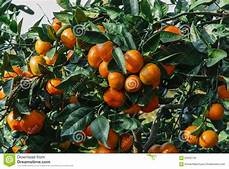
Label: mandarine